Trinomial nomenclature

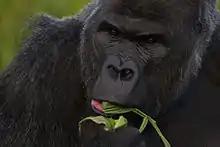
The trinomen of the critically endangered western lowland gorilla is "Gorilla gorilla gorilla".

In zoological nomenclature, a trinomen, trinominal name, or ternary name is the name of a subspecies.